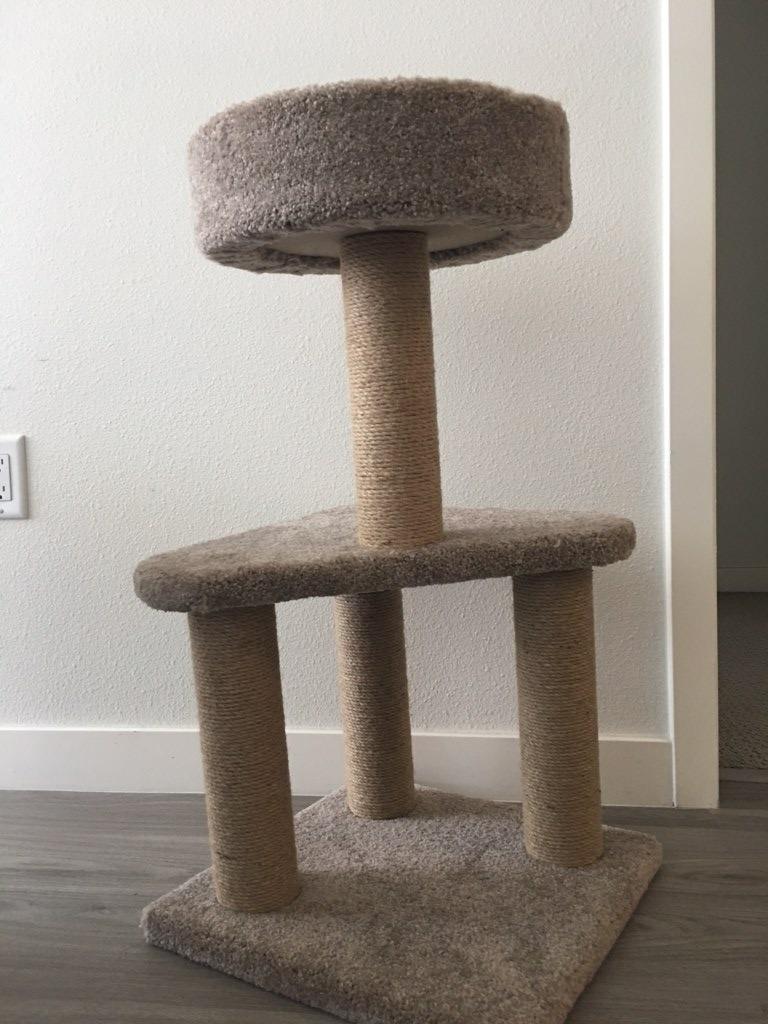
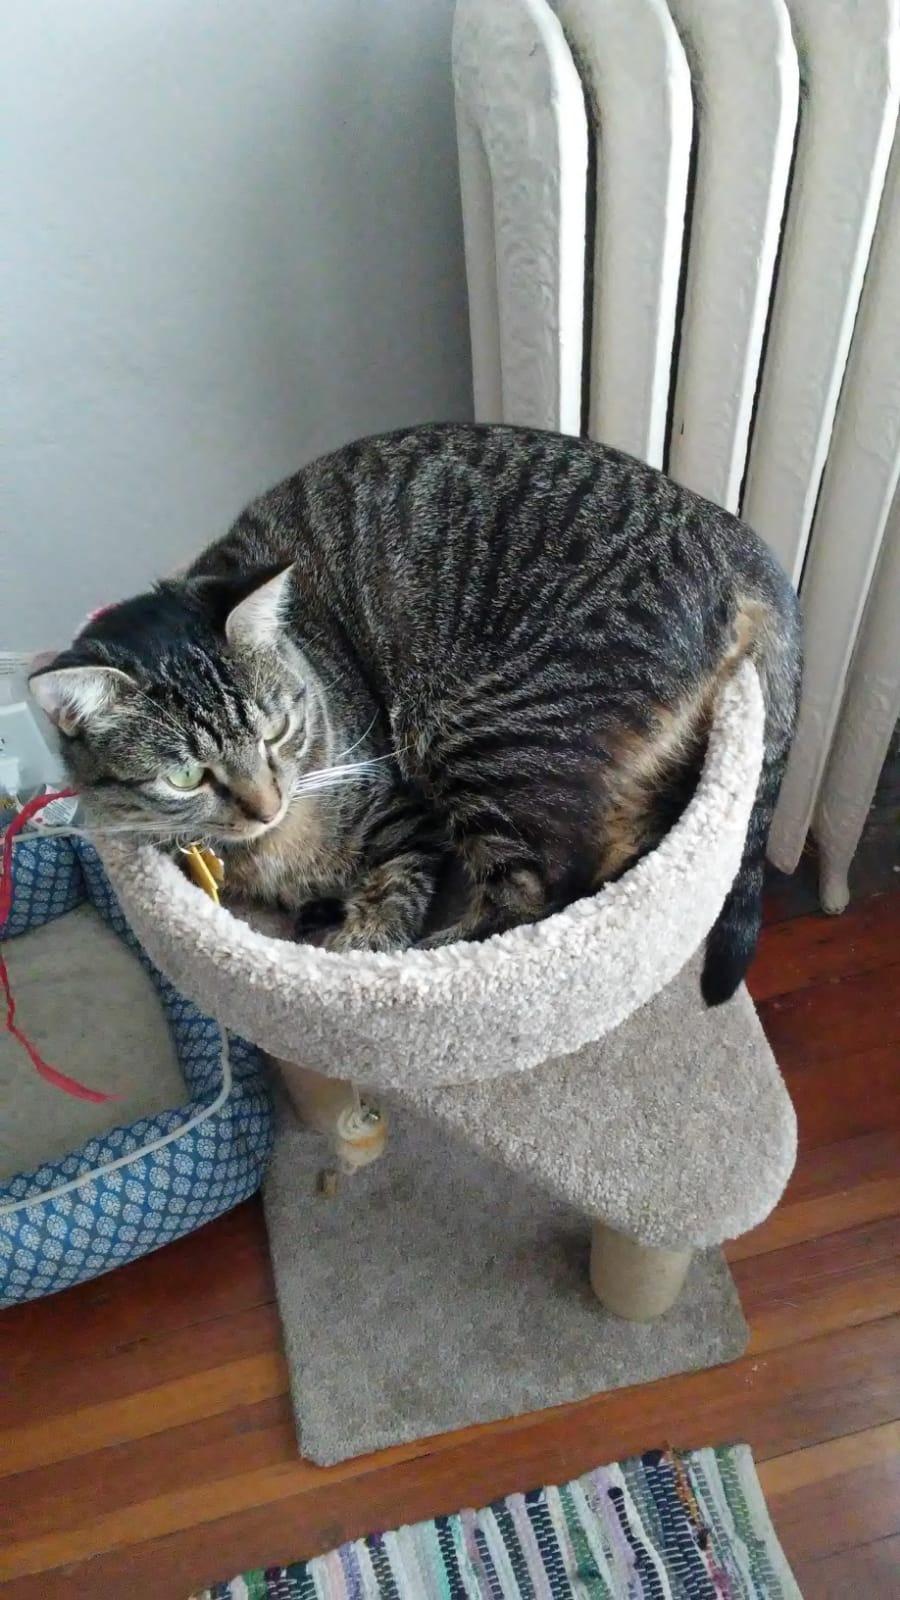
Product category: items_cat tree
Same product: yes